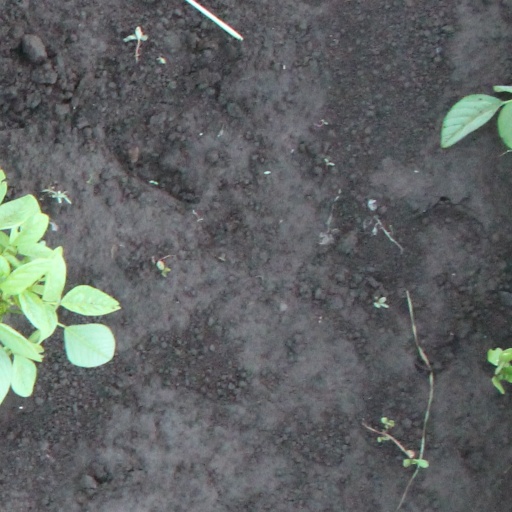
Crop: soybean